Tokyo Sea Life Park

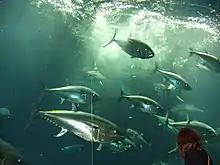
Pacific bluefin tuna

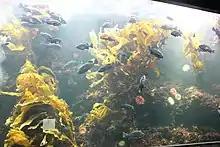
Seaweed forest

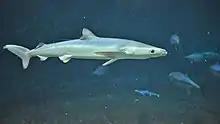
Blue shark

Although the park is large with many exhibits, displays only used tovshow the names and pictures of species in each tank. There are also photo guides and rooms with specialised tour staff. As a service improvement, digital photo frame panels with commentary were added next to tanks in May 2011.